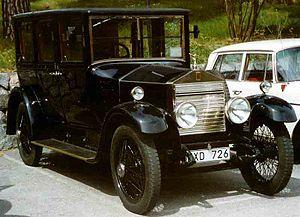
La Rolls-Royce 20HP fut produite en 2940 exemplaires.